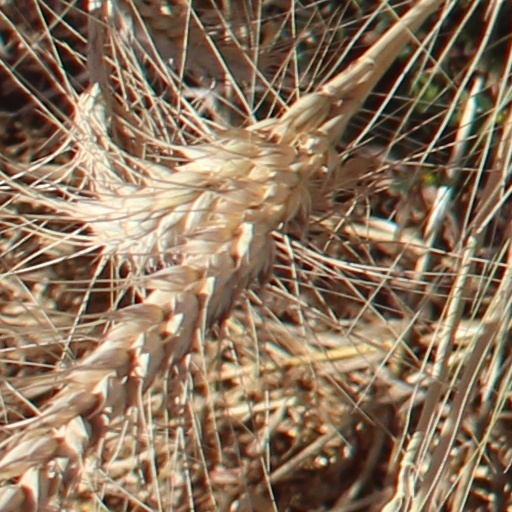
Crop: wheat